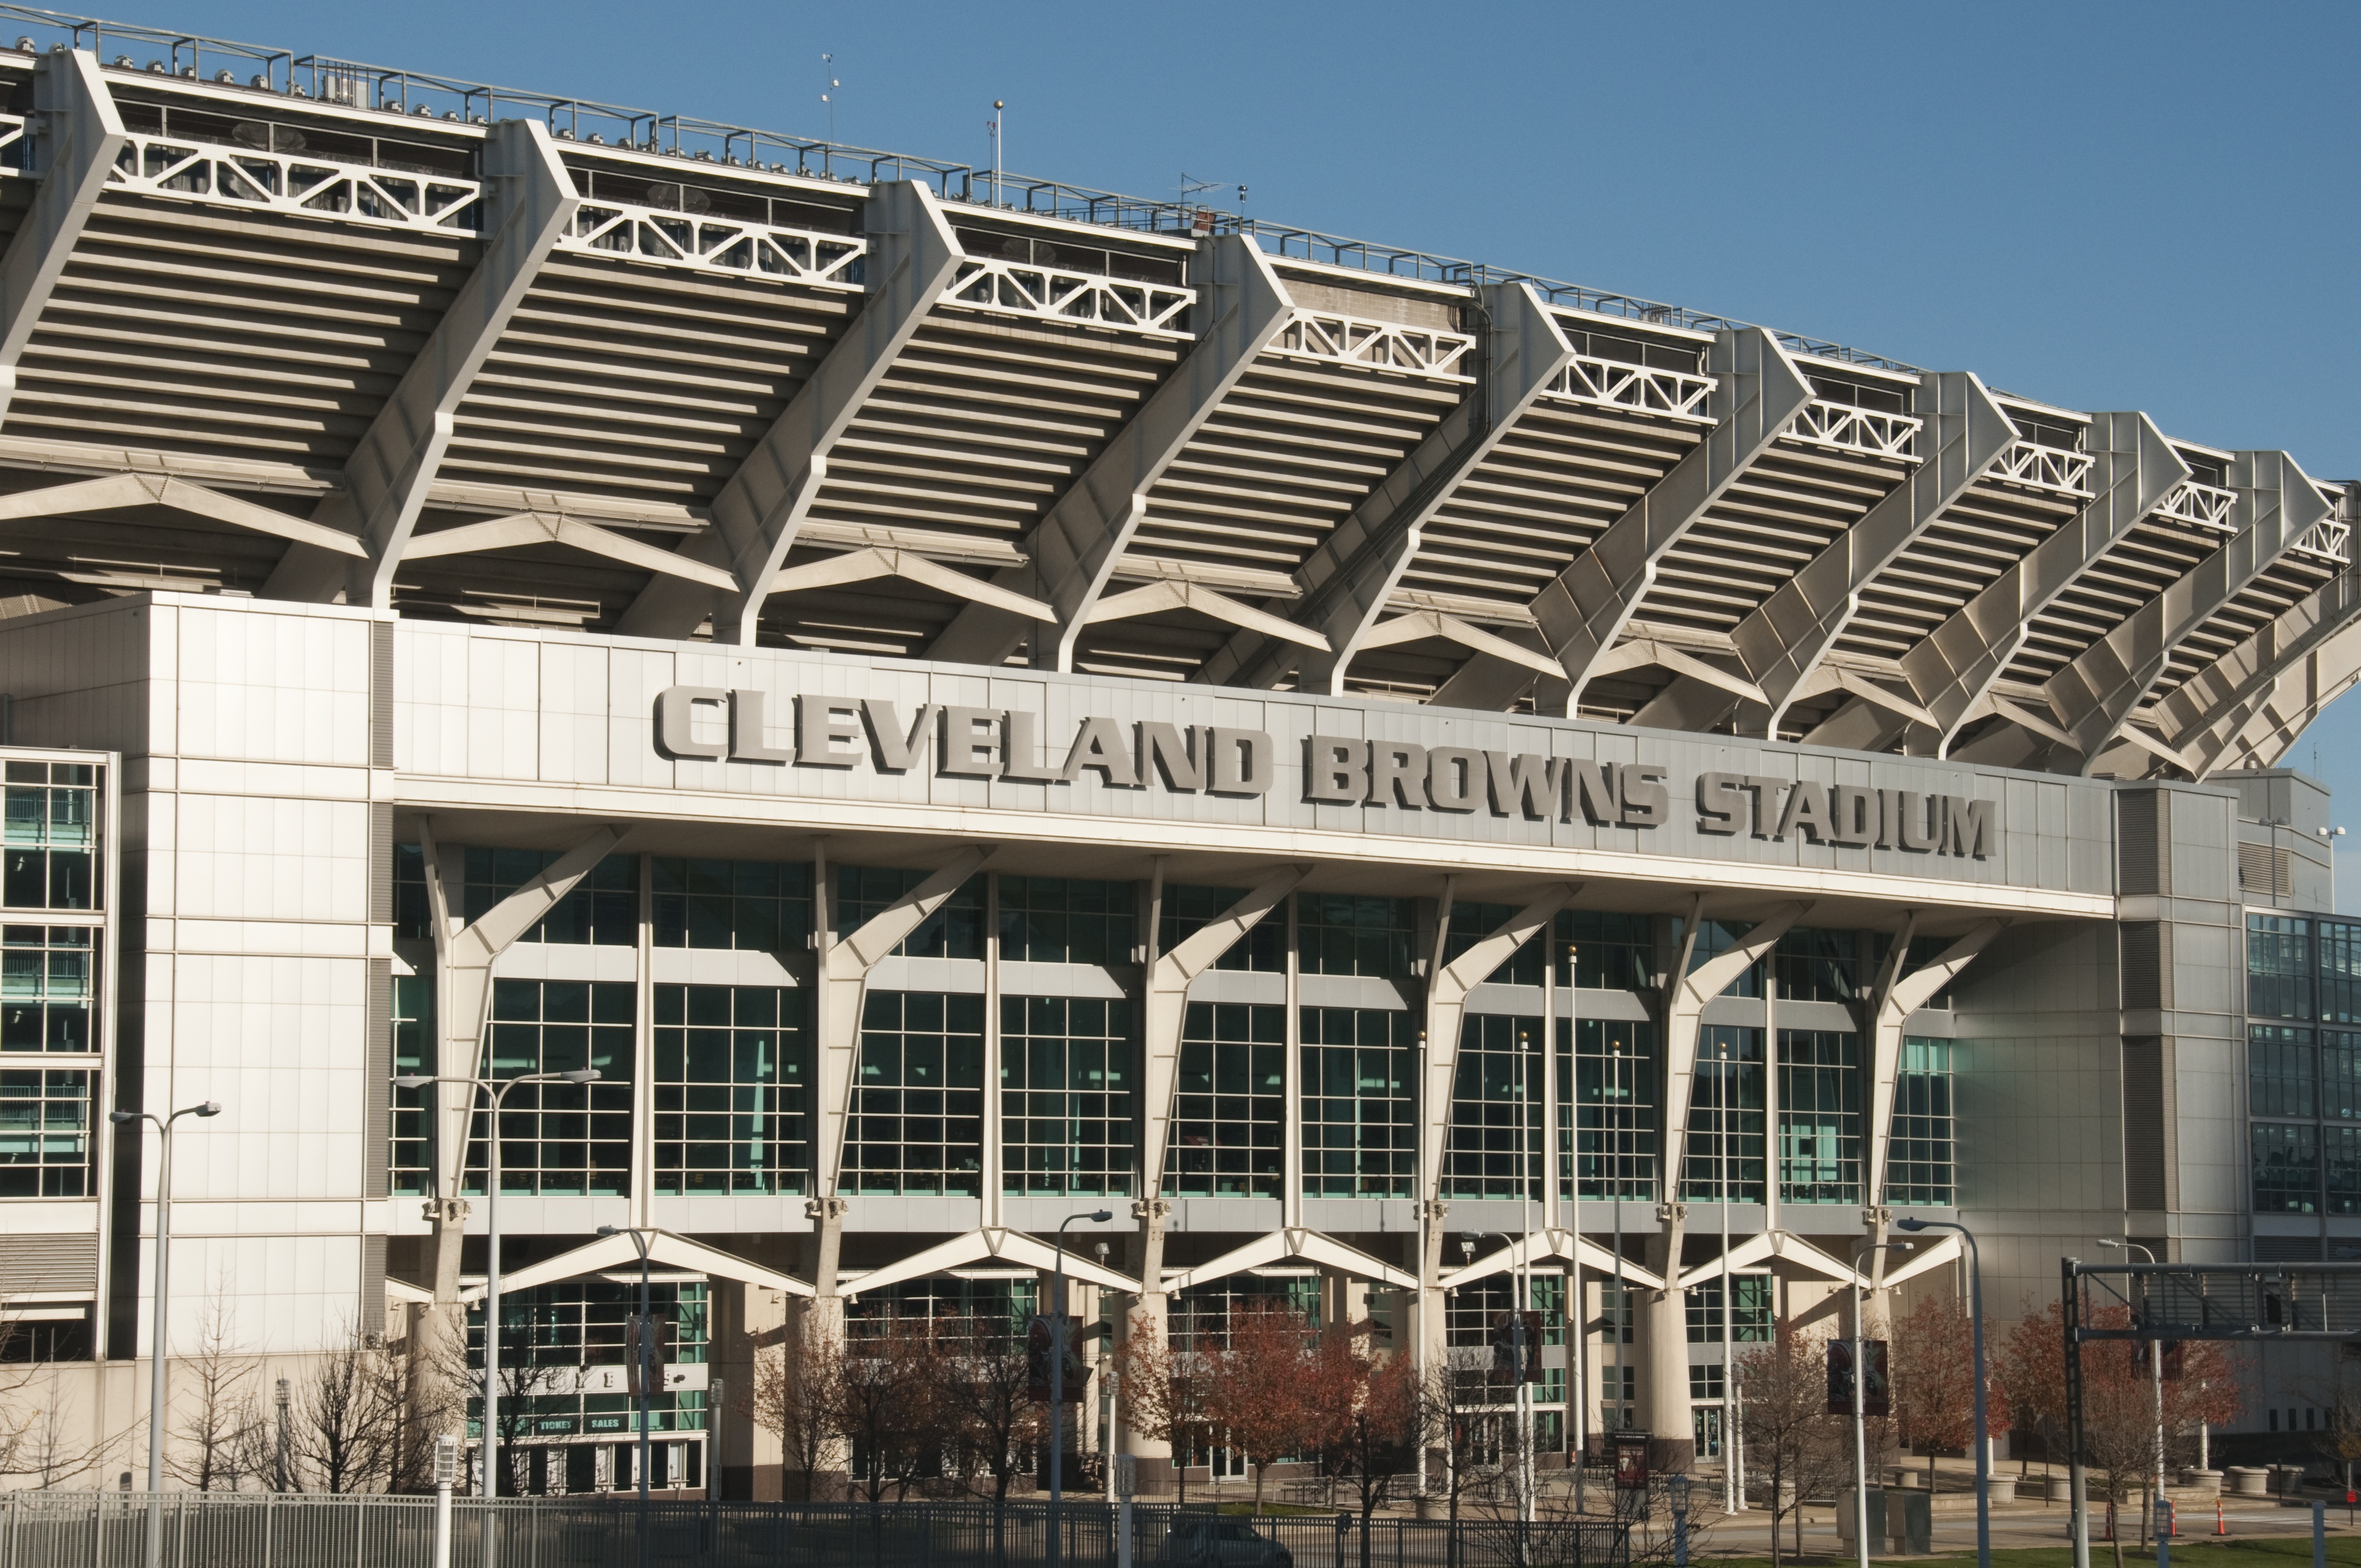
architecture, structure, sport, game, building, downtown, travel, plaza, landmark, facade, business, tourism, football, stadium, arena, ohio, headquarters, cleveland, destination, nfl, tourist destination, convention center, football american, oh, cleveland browns stadium, cleveland browns, american football field, sport venue